Agrón

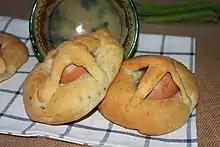
Hornazo

It is also typical of Agrón, as in a good part of the province of Granada, to celebrate the 25th of April the day of San Marcos, where people gather in the afternoon to taste the popular hornazos -buns of oil in which a boiled egg is placed- accompanied by green beans.